Alexander Barclay (frontiersman)

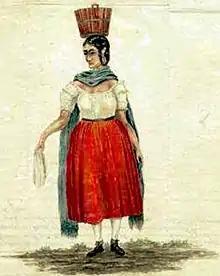
Alexander Barclay, "Teresita Sandoval", 1853. Photo Courtesy of Colorado Historical Society

Around 1843, Barclay met Teresita Sandoval, one of the founders of El Pueblo and the common-law wife of Mathew Kinkead. She was also the mother-in-law of George Simpson and Joseph Doyle. In 1844, Barclay moved with the 33-year-old grandmother and her children to Hardscrabble, where Barclay and Sandoval's son-in-laws built the settlement. Sandoval helped establish the settlement at Hardscrabble and Greenhorn. Kinkead had moved to California with their son, Juan.